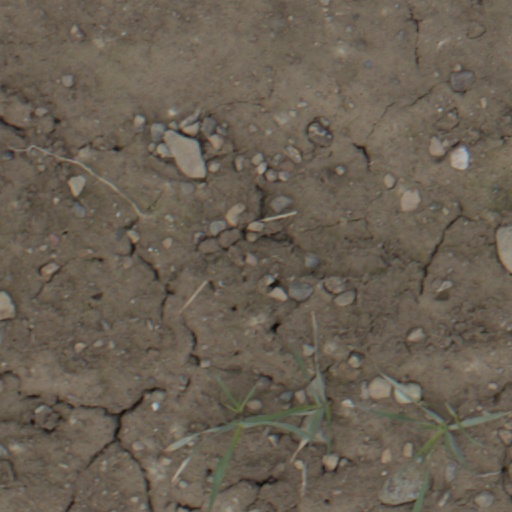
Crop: wheat